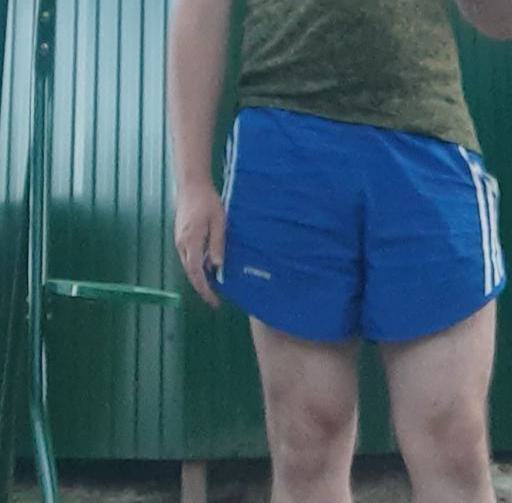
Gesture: no_gesture